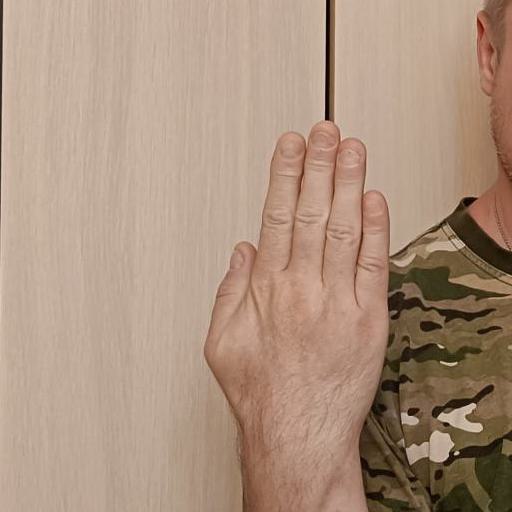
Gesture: stop_inverted